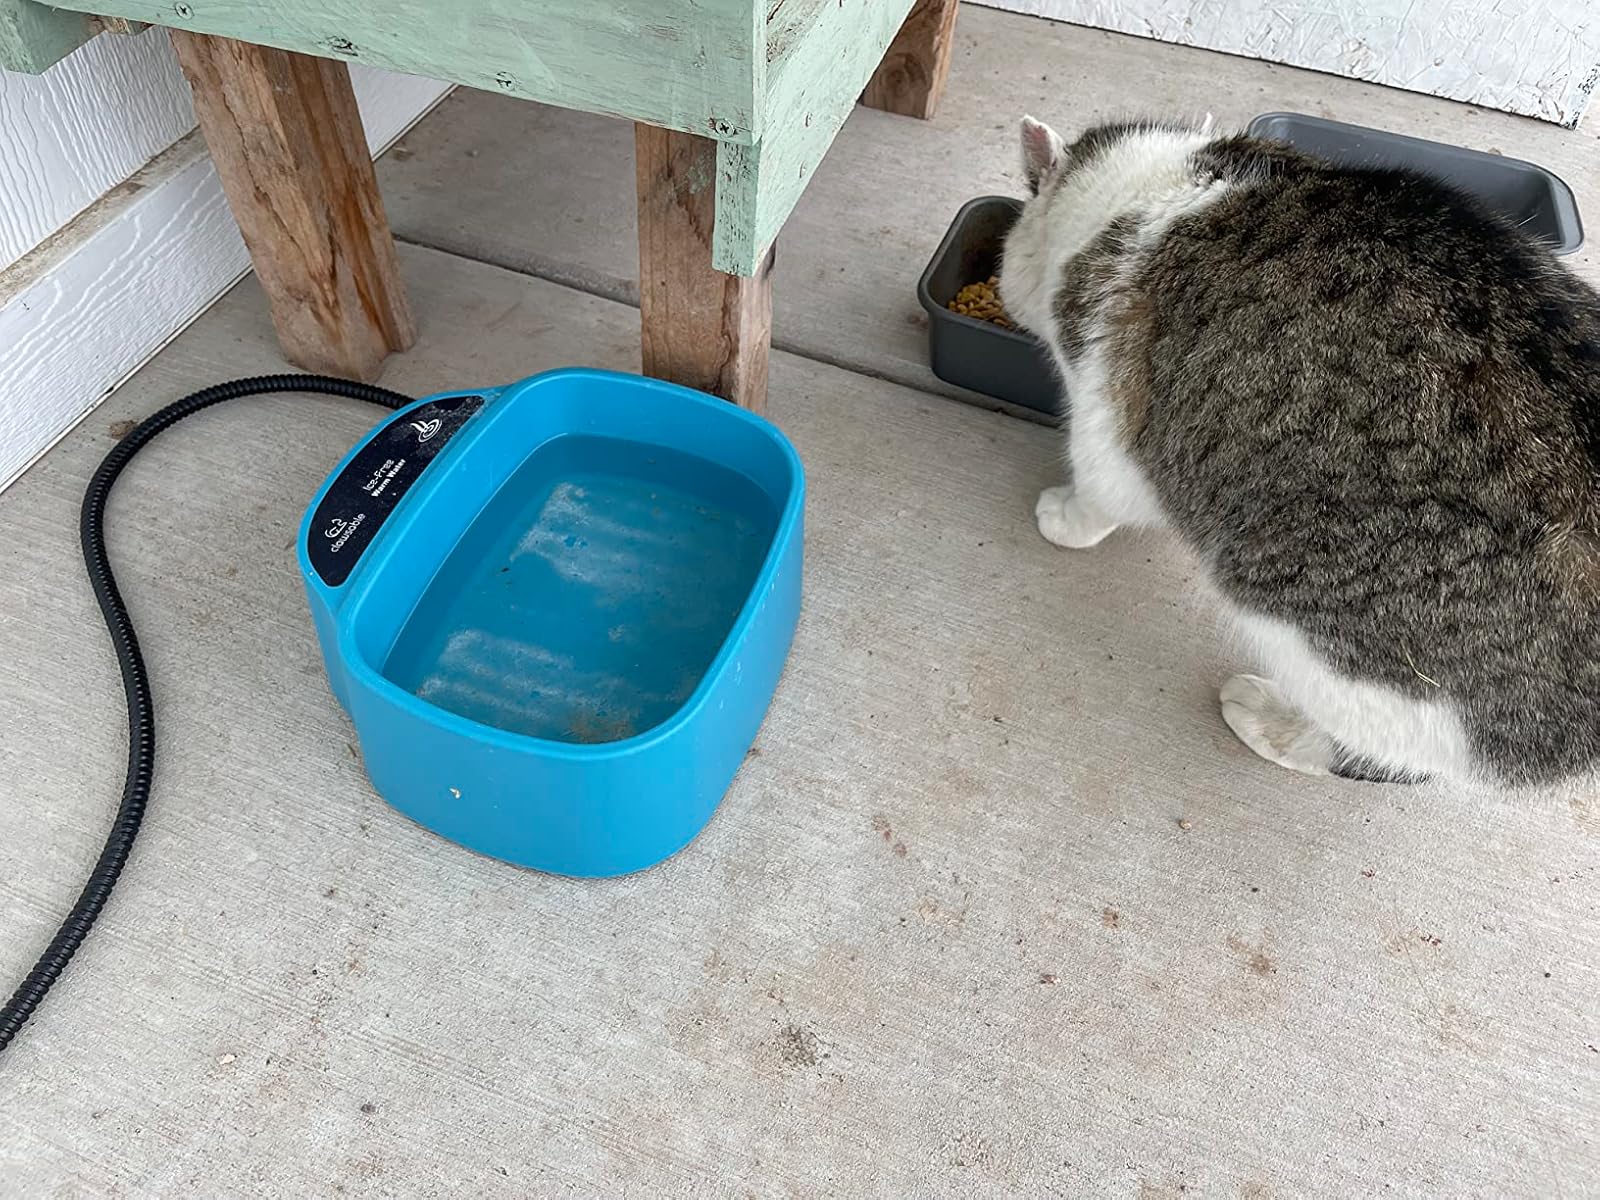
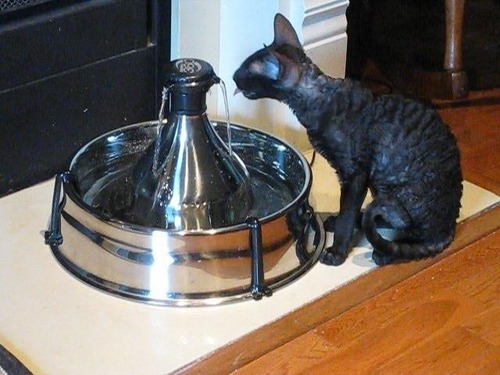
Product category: items_bowl
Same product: no